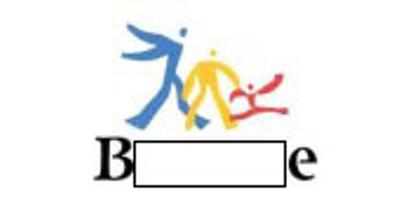
回答: カップだけど、対外的には